Levi Garcia

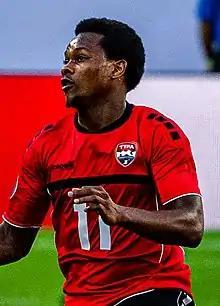
García with Trinidad and Tobago at the 2019 CONCACAF Gold Cup

Levi Samuel García (born 20 November 1997) is a Trinidadian professional footballer who plays as a forward for Russian Premier League club Spartak Moscow and the Trinidad and Tobago national team.